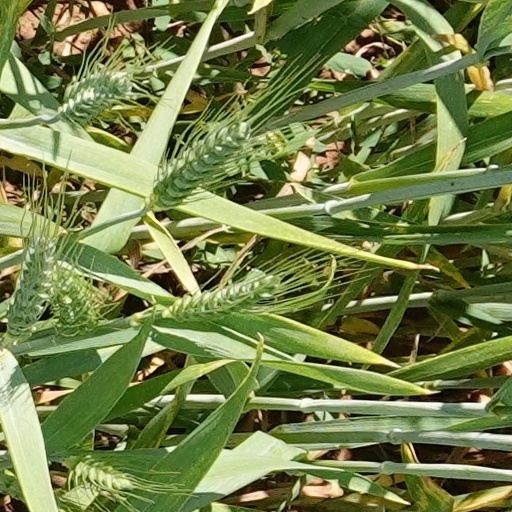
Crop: wheat